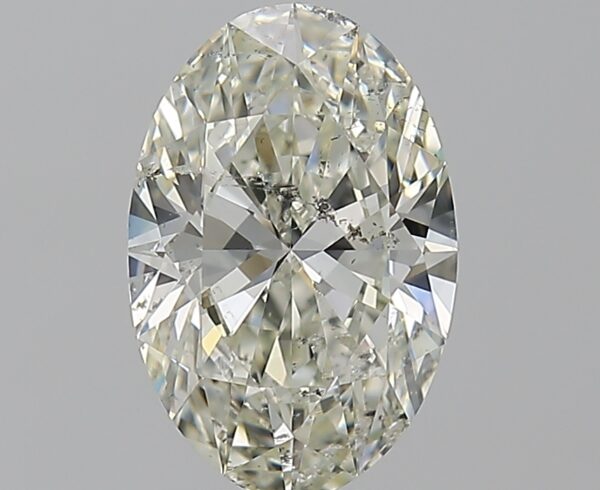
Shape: oval
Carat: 2.06
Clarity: SI2
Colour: J
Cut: EX
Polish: EX
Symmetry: EX
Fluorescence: N
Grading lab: HRD
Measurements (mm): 10.65 x 7.09 x 4.28